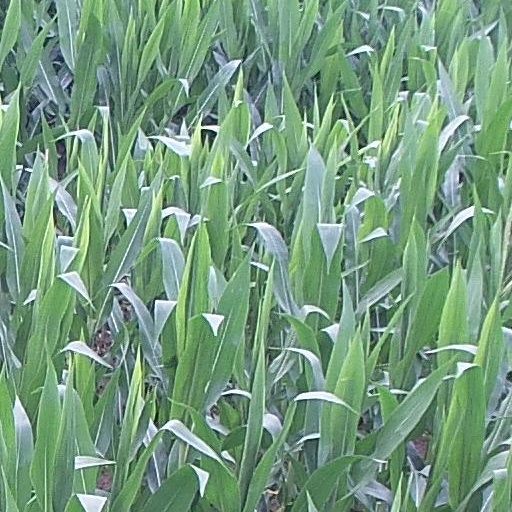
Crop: maize; corn